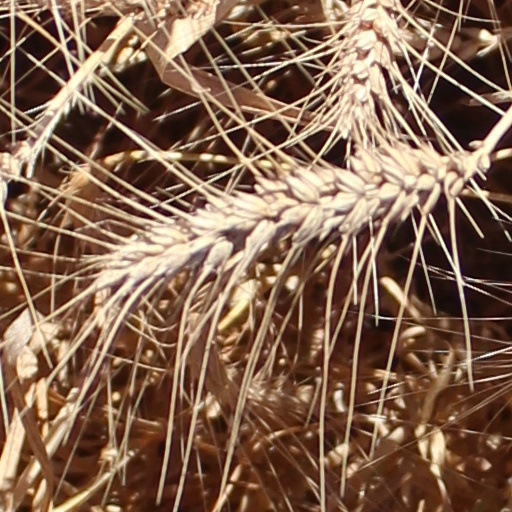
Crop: wheat